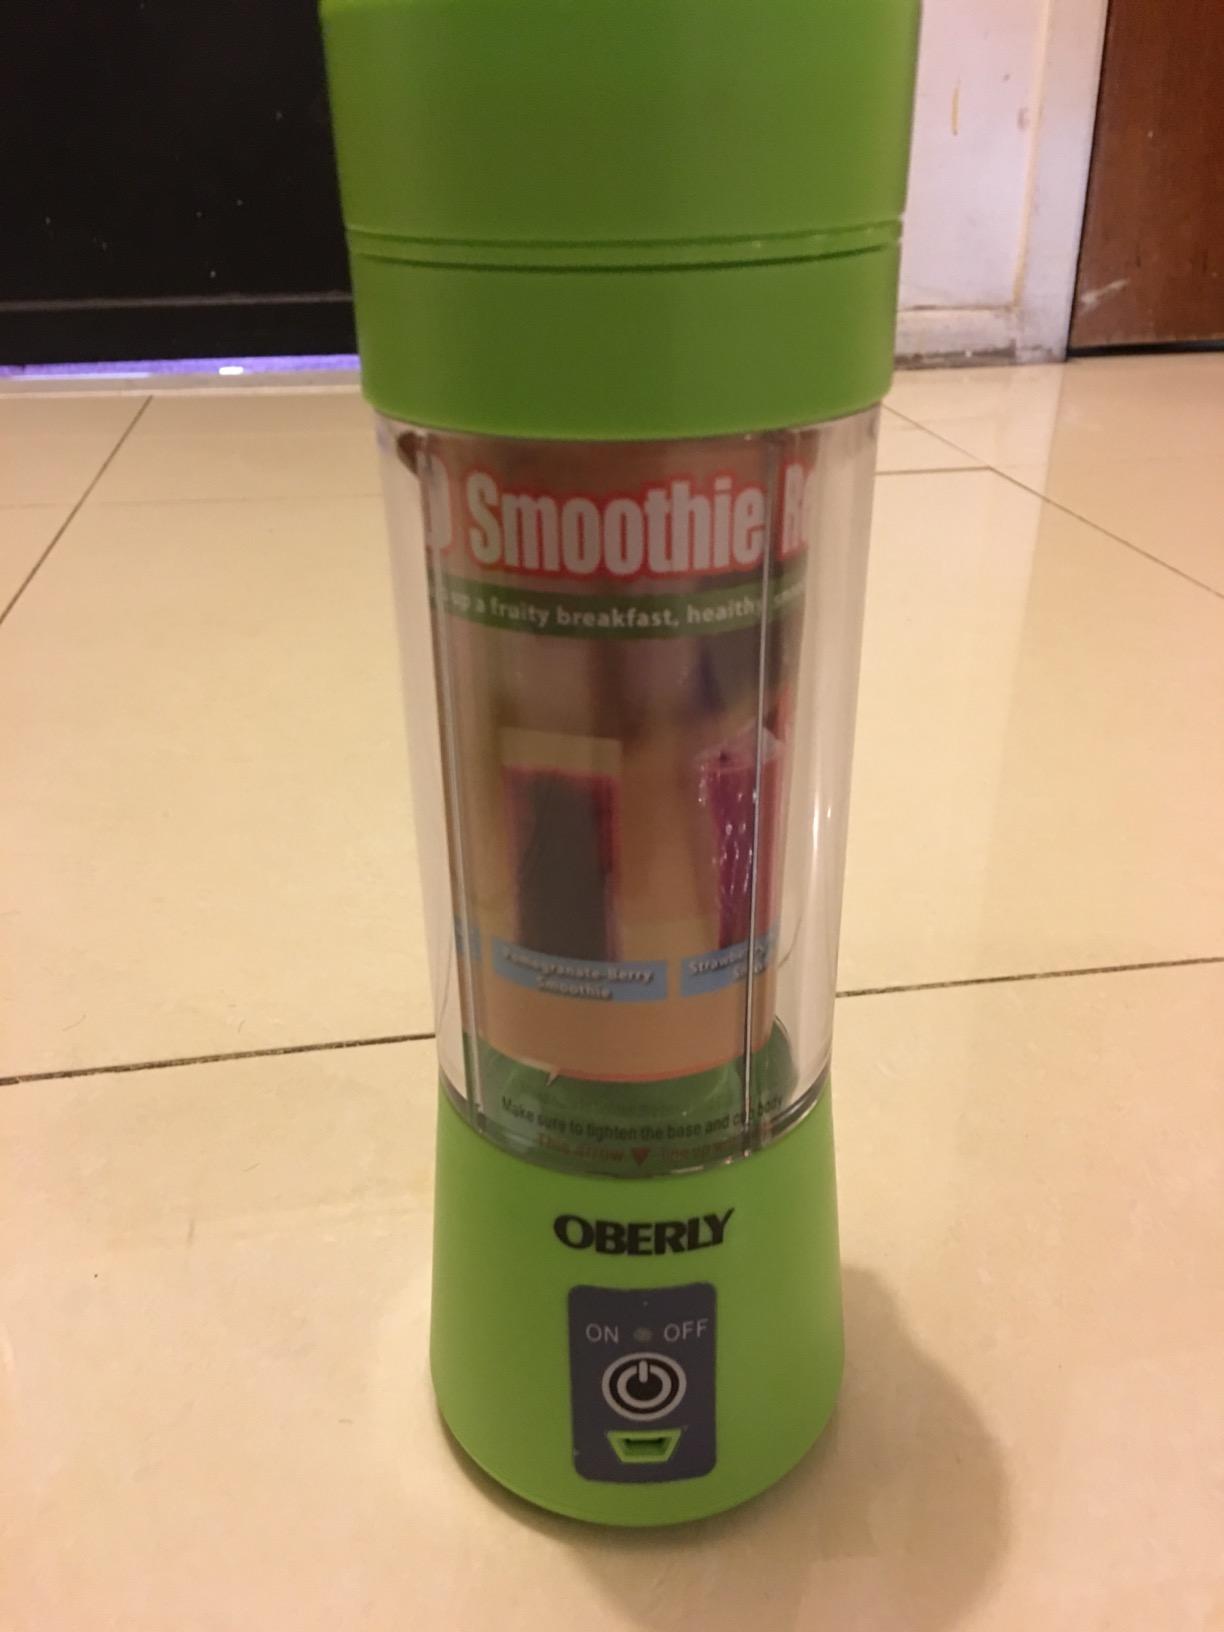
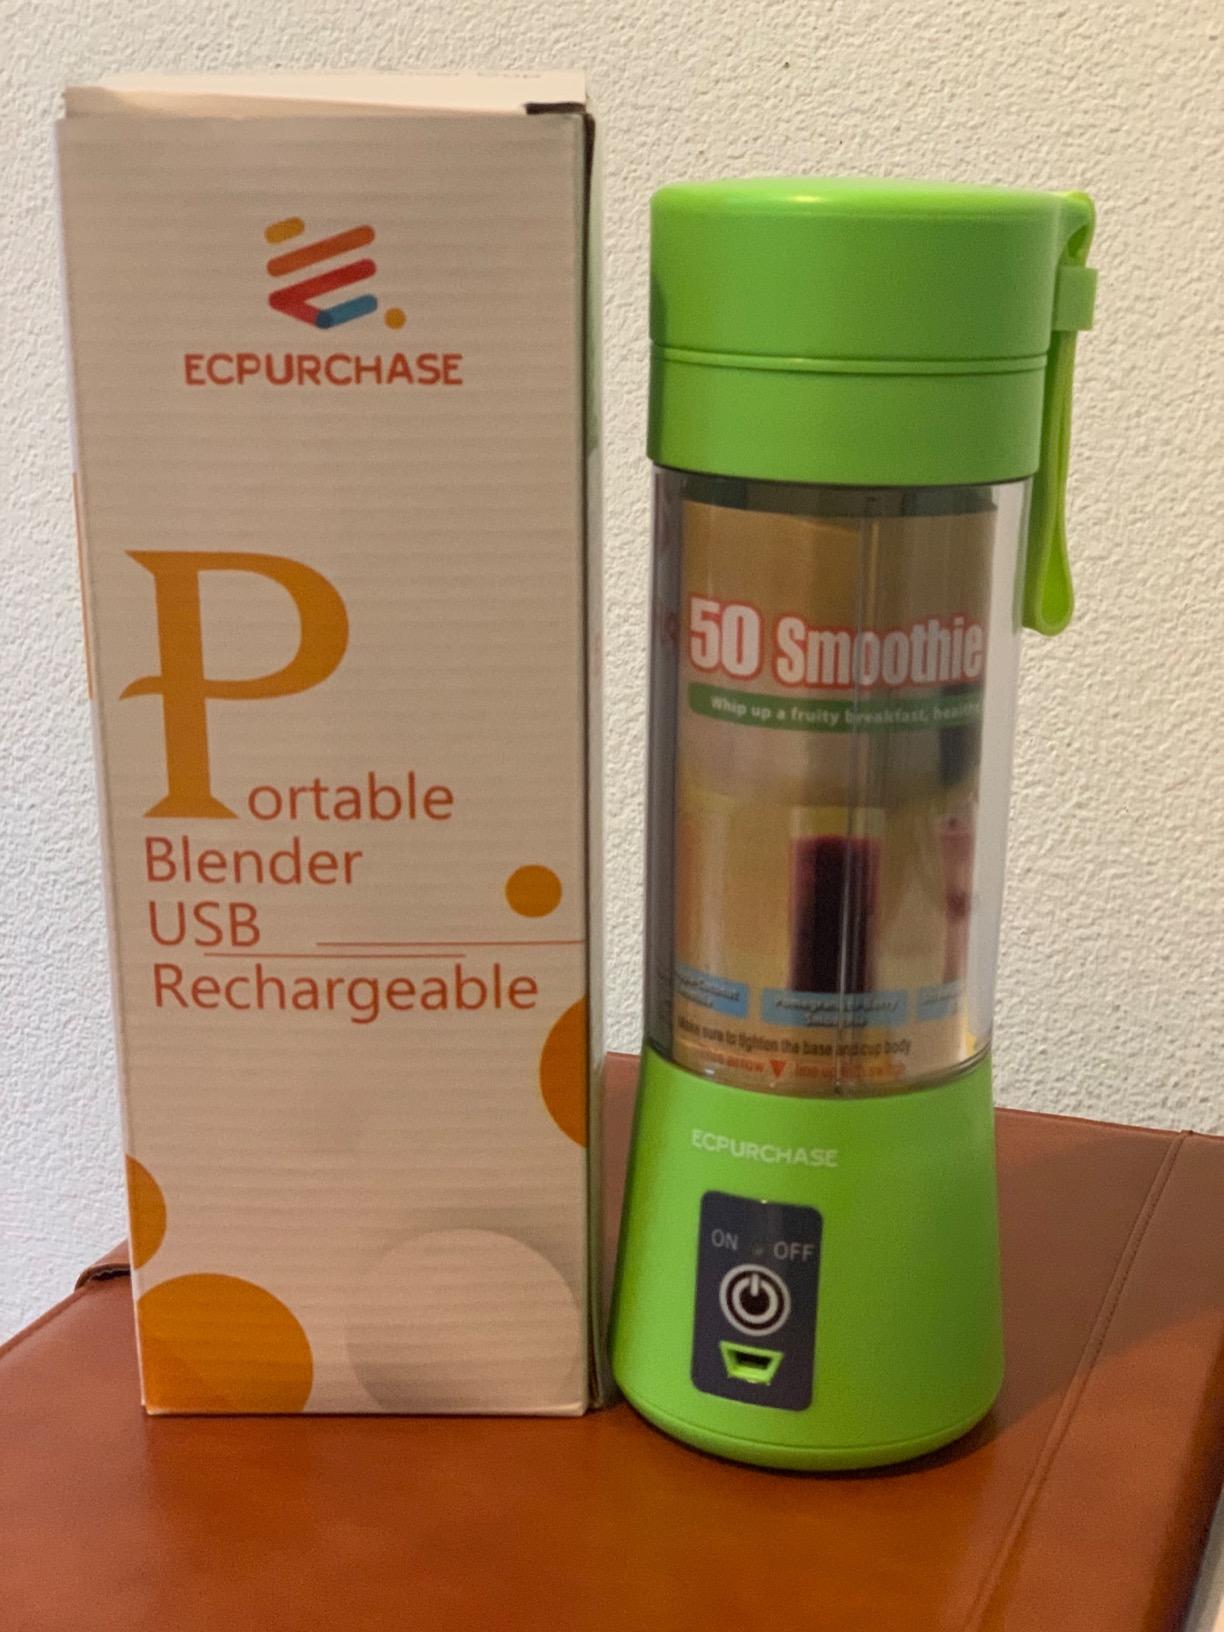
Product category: items_blender
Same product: no